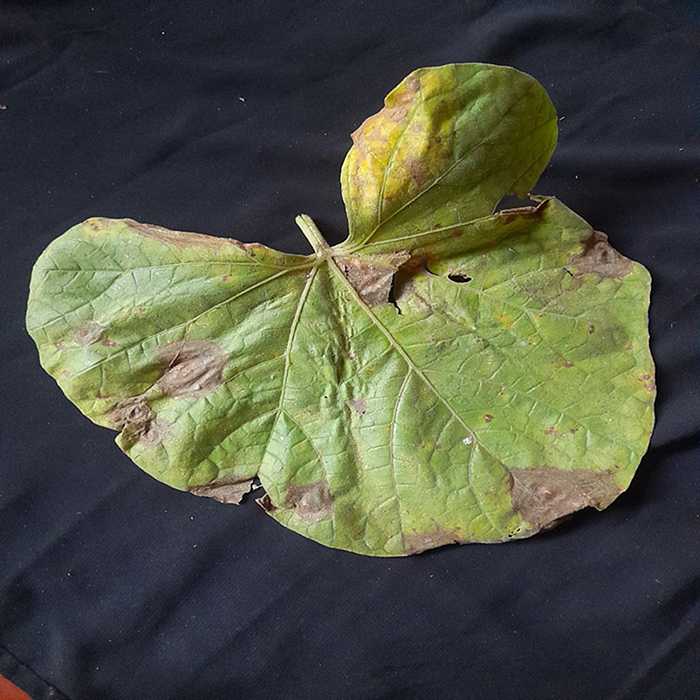
Plant: Bottle gourd
Label: Downey mildew